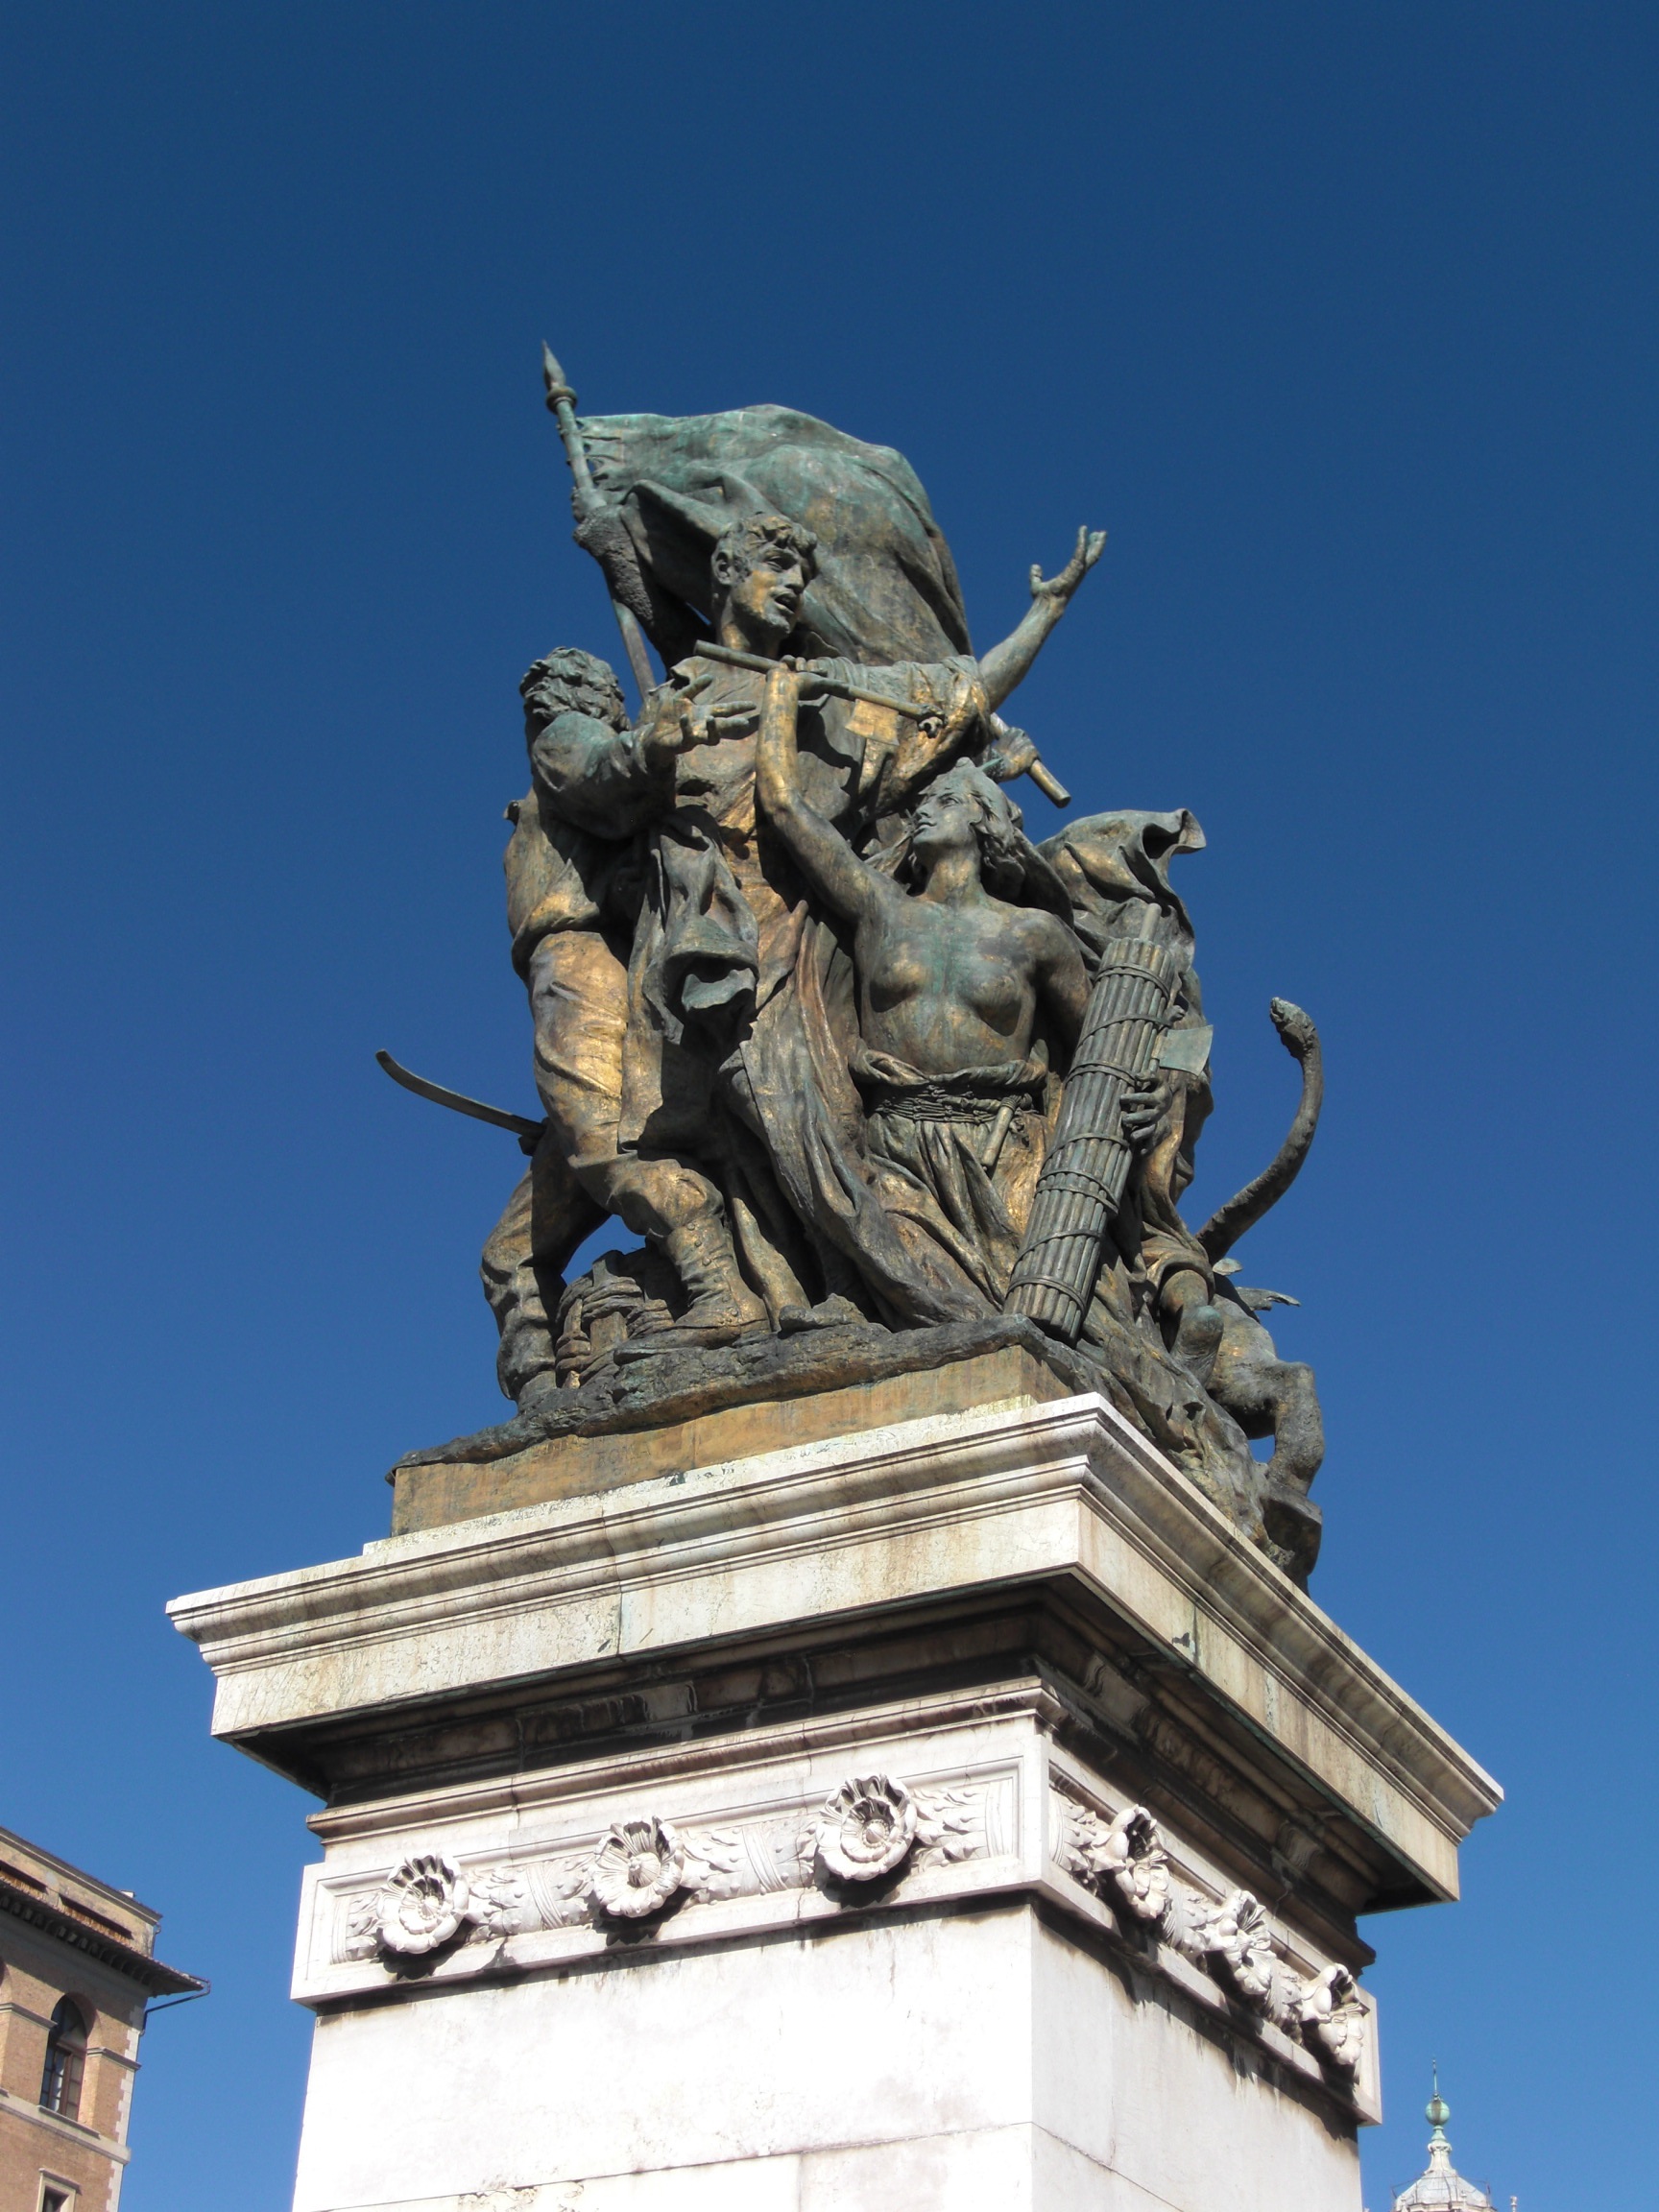
monument, statue, landmark, italy, sculpture, memorial, art, rome, heroes